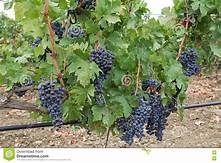
Label: grape